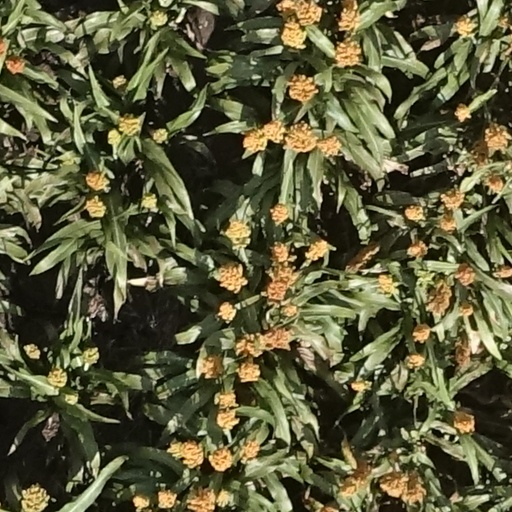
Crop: sorghum